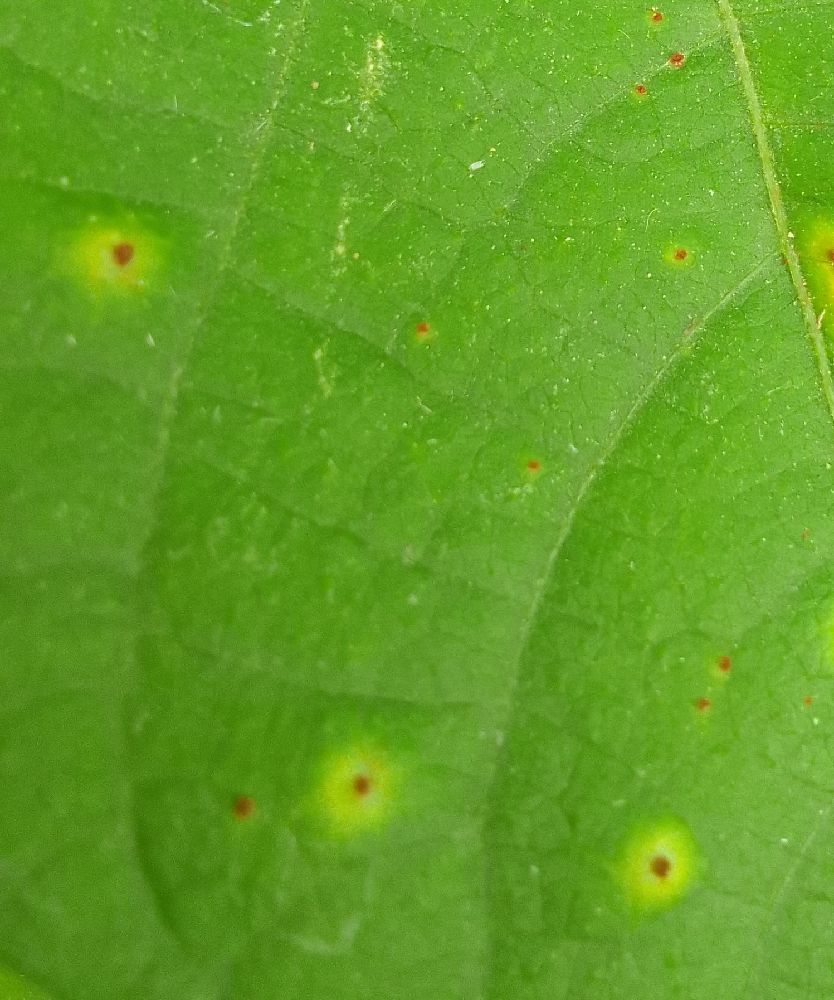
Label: rust